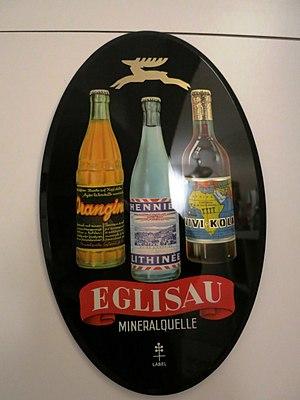
Eglisau est une commune suisse du canton de Zurich.